Landing at Aitape

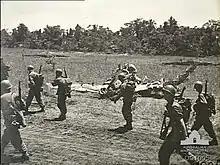
US infantry patrolling Taji Airstrip next to a destroyed Japanese aircraft

The main airfield was secured by 13:00 on 22 April, and on 23 April, infantry secured incomplete Tadji west strip. The fighter strip was made operational by the RAAF No. 62 Works Wing within 48 hours after working nonstop. Twenty-five P-40s from the No. 78 Wing of the RAAF landed on the field on 24 April, with the rest of the wing arriving the next day to provide support to the Aitape and Hollandia landings. While securing areas westward of the airfield strip, the 163d Infantry Regiment did not encounter much resistance, only suffering two casualties, one man wounded and another missing. The second echelon of Allied troops arrived on 23 April, with the 127th Infantry Regiment arriving from the 32nd Infantry Division. The following day on 24 April, infantry and tanks proceeded further west, crossed the Raihu river without much resistance, reaching Aitap town and Rohm Point, which had been hastily abandoned by their Japanese defenders.